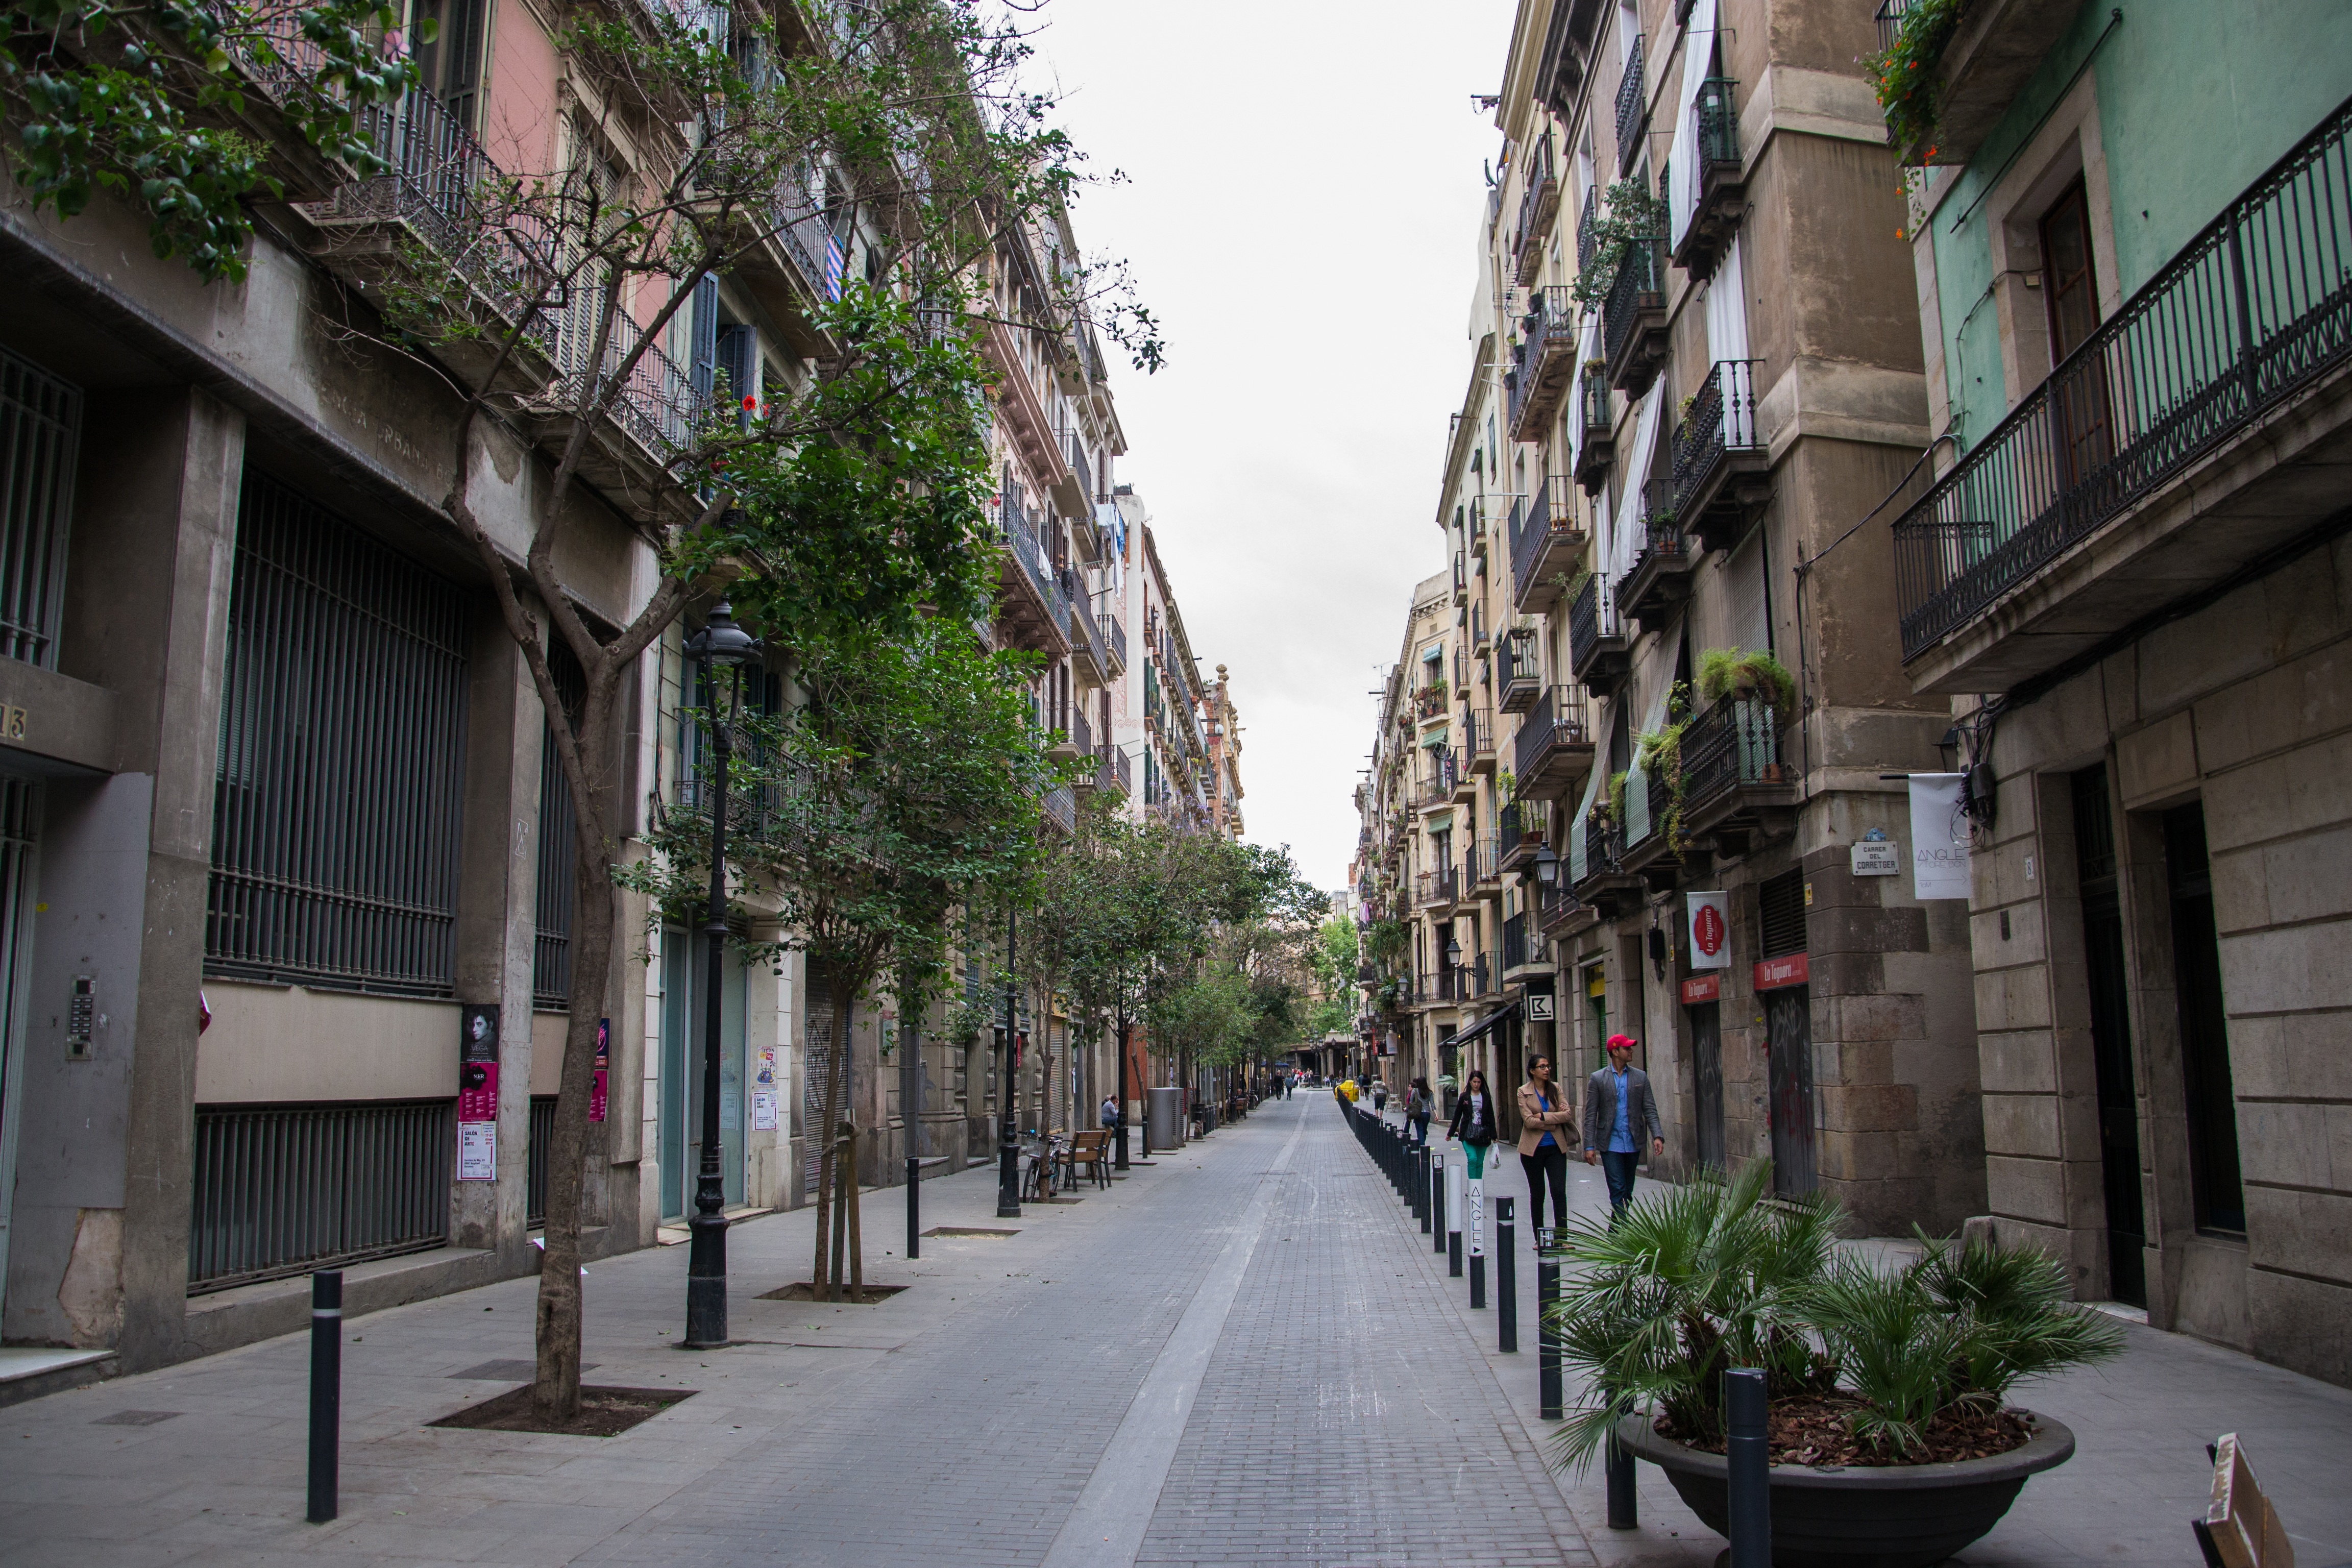
pedestrian, architecture, road, street, town, perspective, building, alley, city, downtown, village, city life, tourism, lane, trees, old town, infrastructure, away, neighbourhood, street photography, urban area, residential area, human settlement